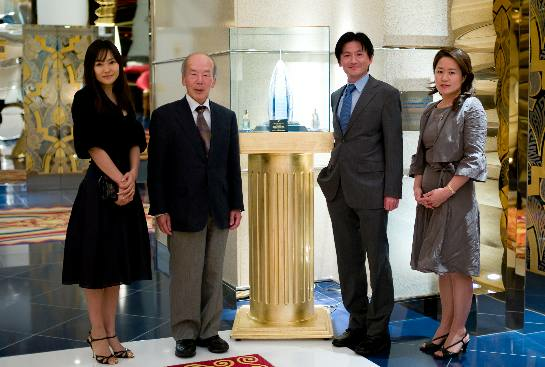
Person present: Yes